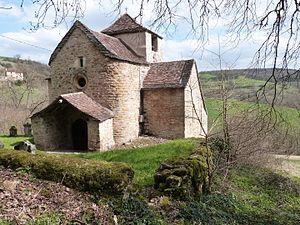
Chapelle Saint-Clair au hameau de Saint-Loup
Cet article recense les monuments historiques de l'Aveyron, en France.
L'église Saint-Clair est un édifice religieux préroman située en France sur la commune de Causse-et-Diège au lieu-dit Saint-Loup, dans le département de l'Aveyron en région Midi-Pyrénées.
Causse-et-Diège est une commune française, située dans le département de l'Aveyron en région Occitanie.